Apgulde

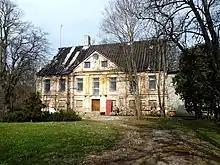
Apgulde

Apgulde is a village in the Naudīte Parish of Dobele Municipality in the Semigallia region and the Zemgale Planning Region in Latvia.